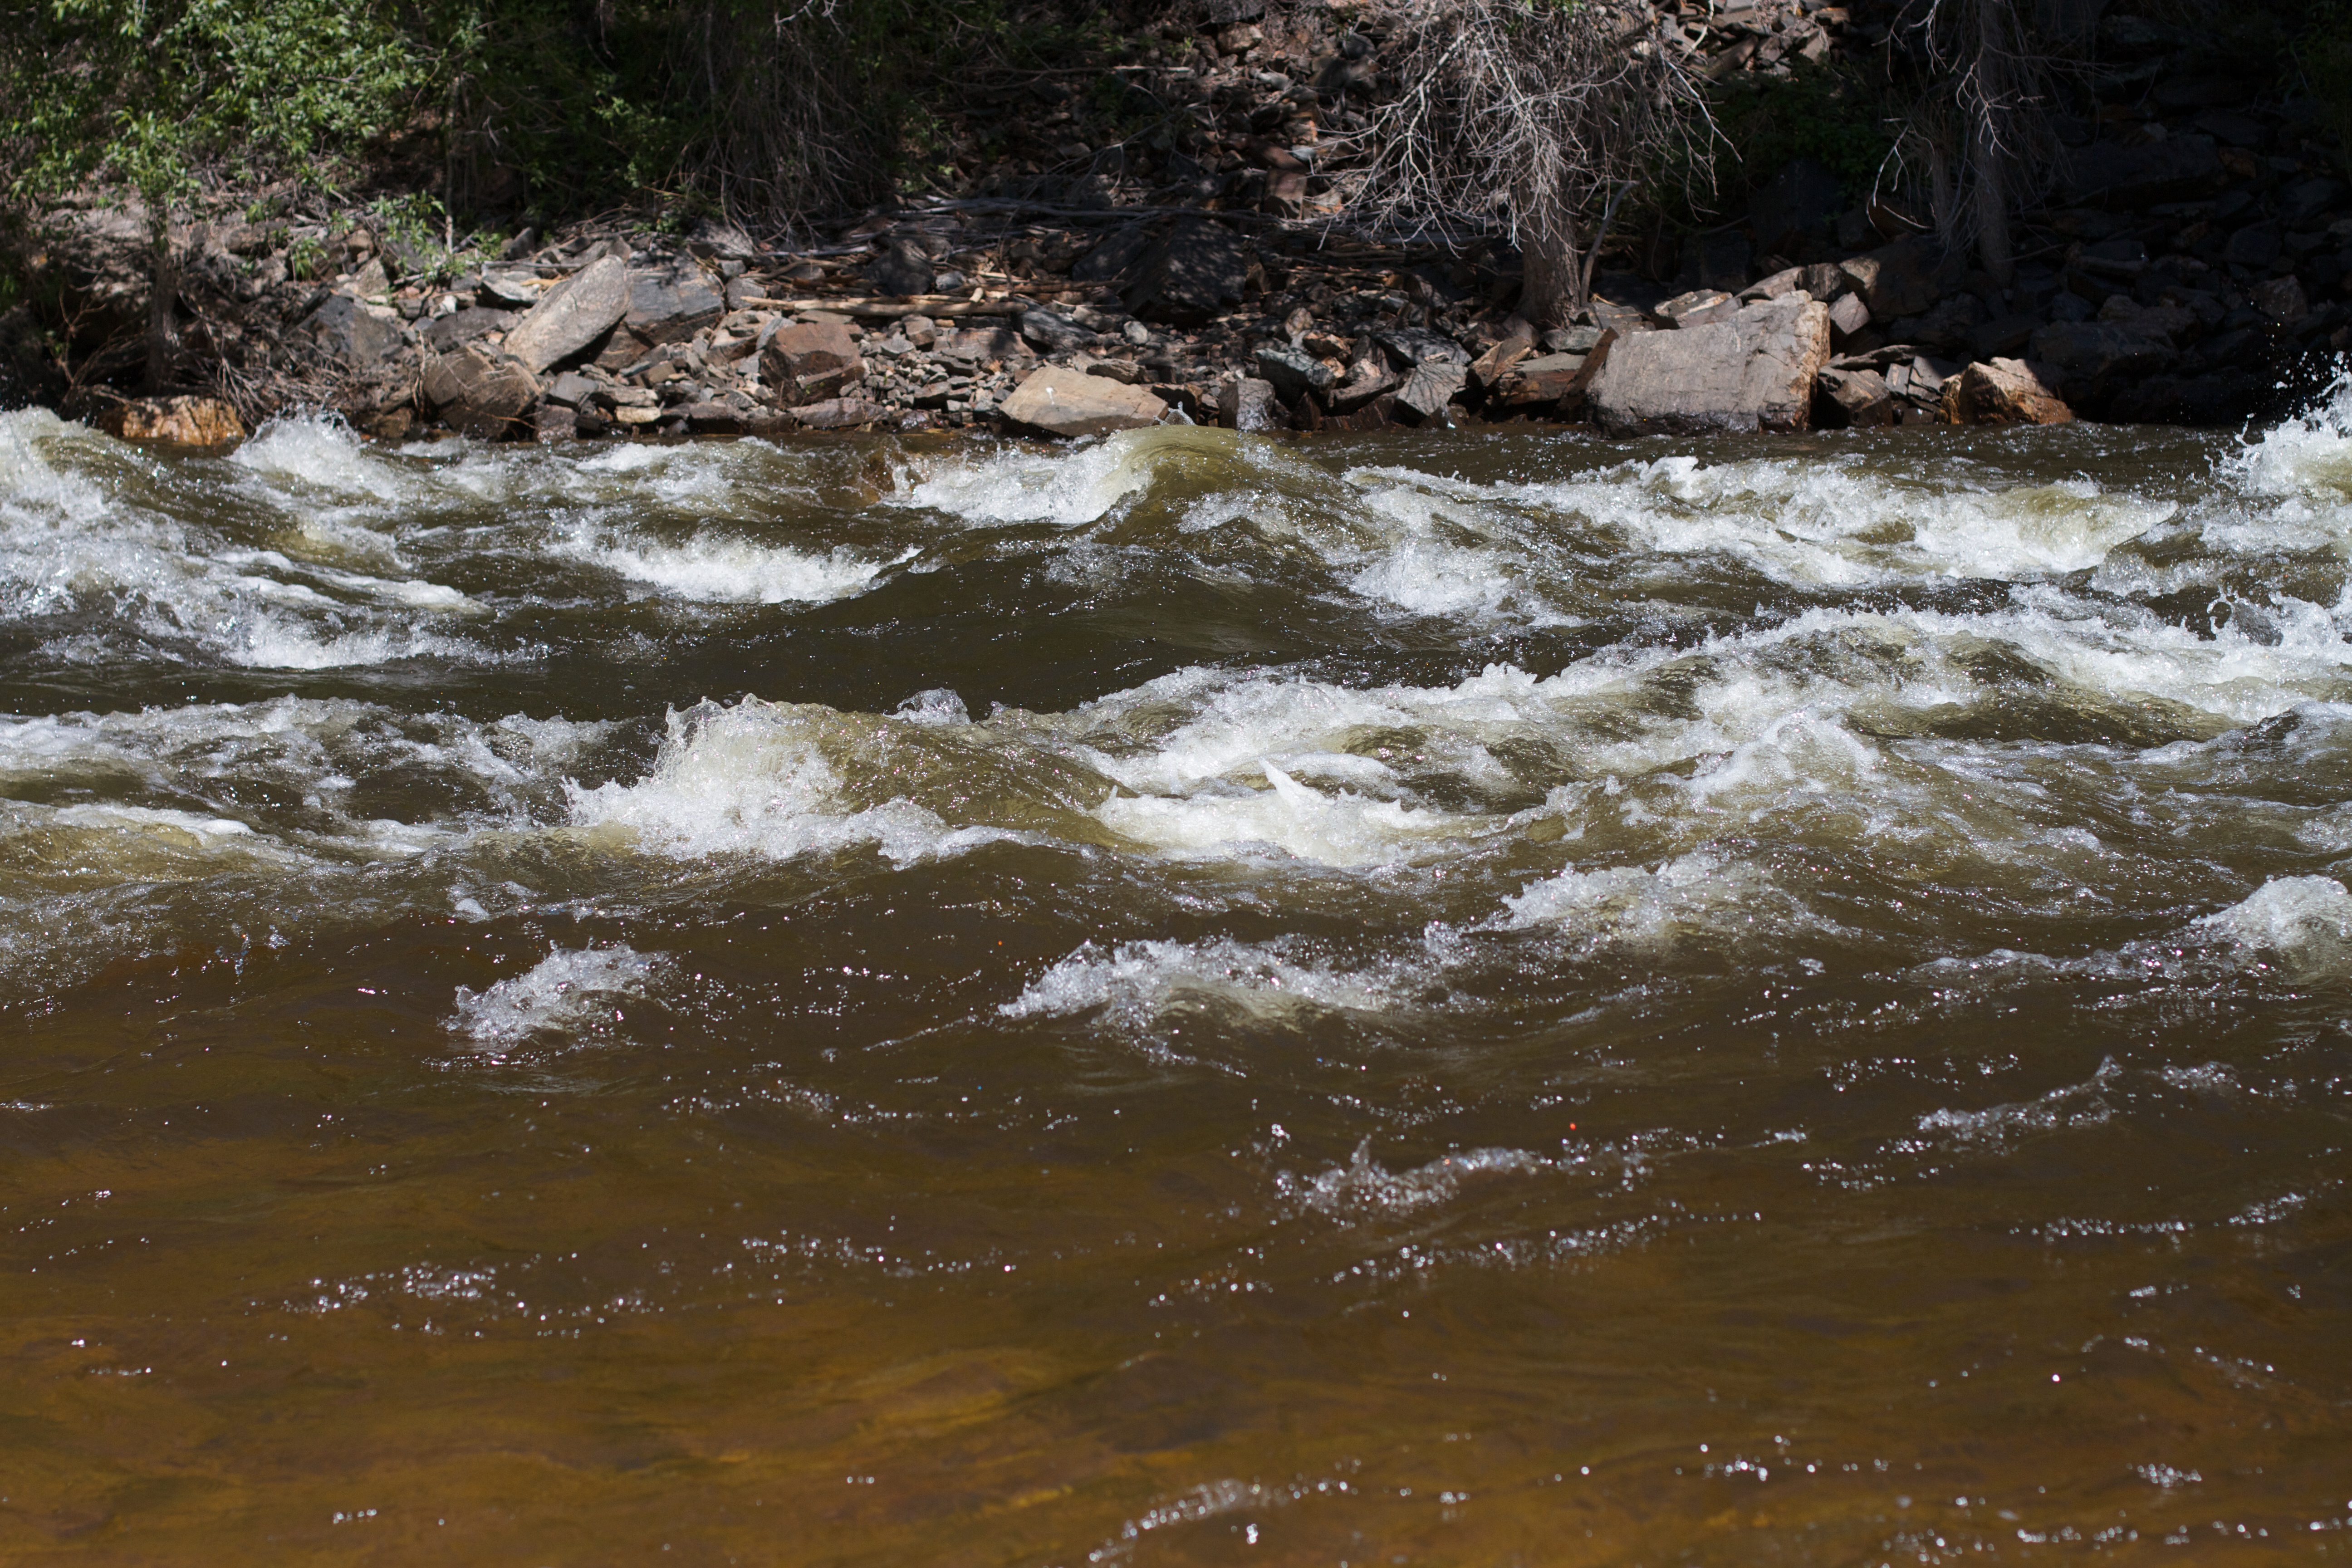
water, creek, wilderness, wave, river, stream, rapid, body of water, watercourse, landform, geographical feature